Mga Lihim ni Urduja

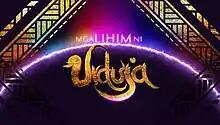
Title card

"Urduja" is a 2023 Philippine television drama fantasy series broadcast by GMA Network. Directed by Jorron Lee Monroy, it stars Sanya Lopez in the title role, Kylie Padilla and Gabbi Garcia. It premiered on February 27, 2023 on the network's Telebabad line up. The series concluded on May 5, 2023 with a total of 48 episodes.